Northern Command (United Kingdom)

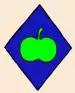

Northern Command was a Home Command of the British Army from 1793 to 1889 and from 1905 to 1972.